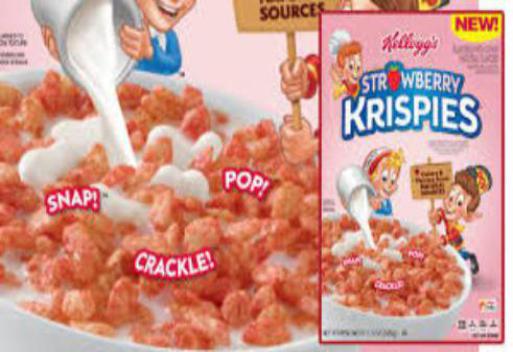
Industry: Food